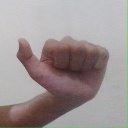
अक्षर: त